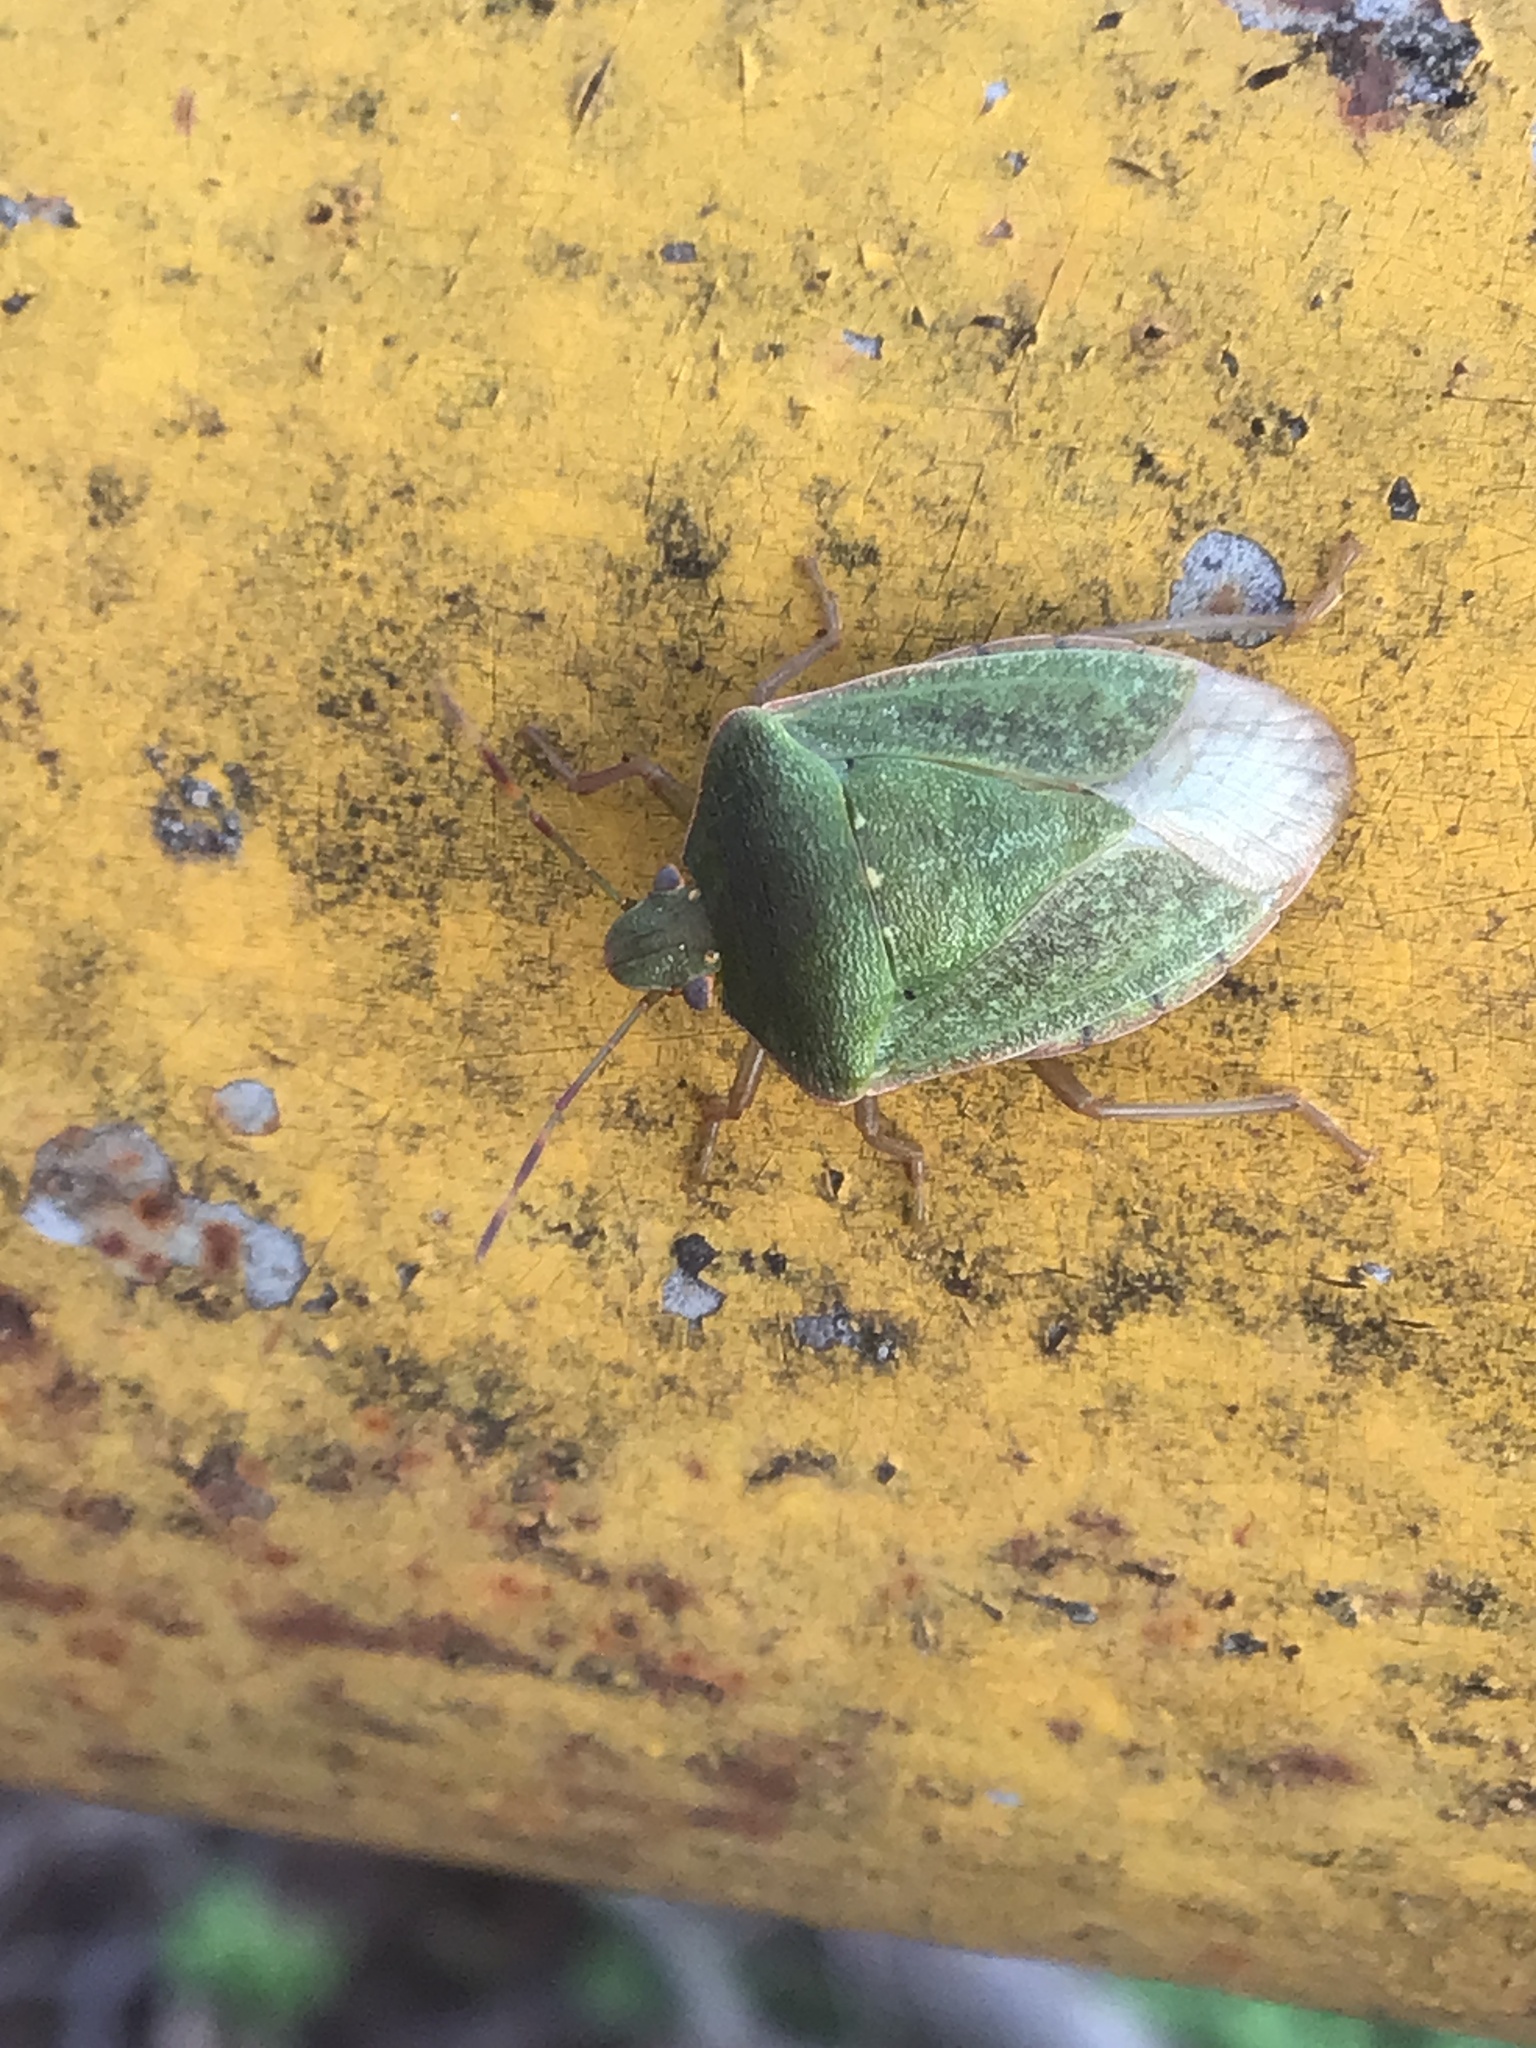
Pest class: stink_bug